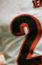
Number: 2